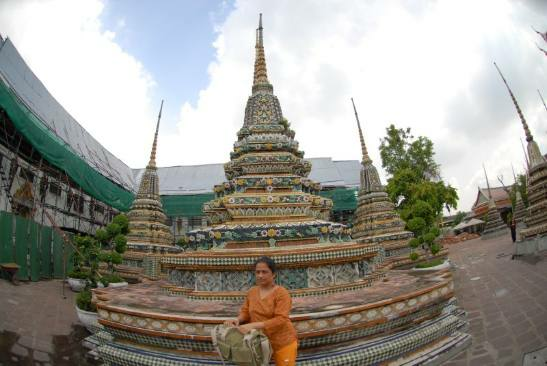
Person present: Yes